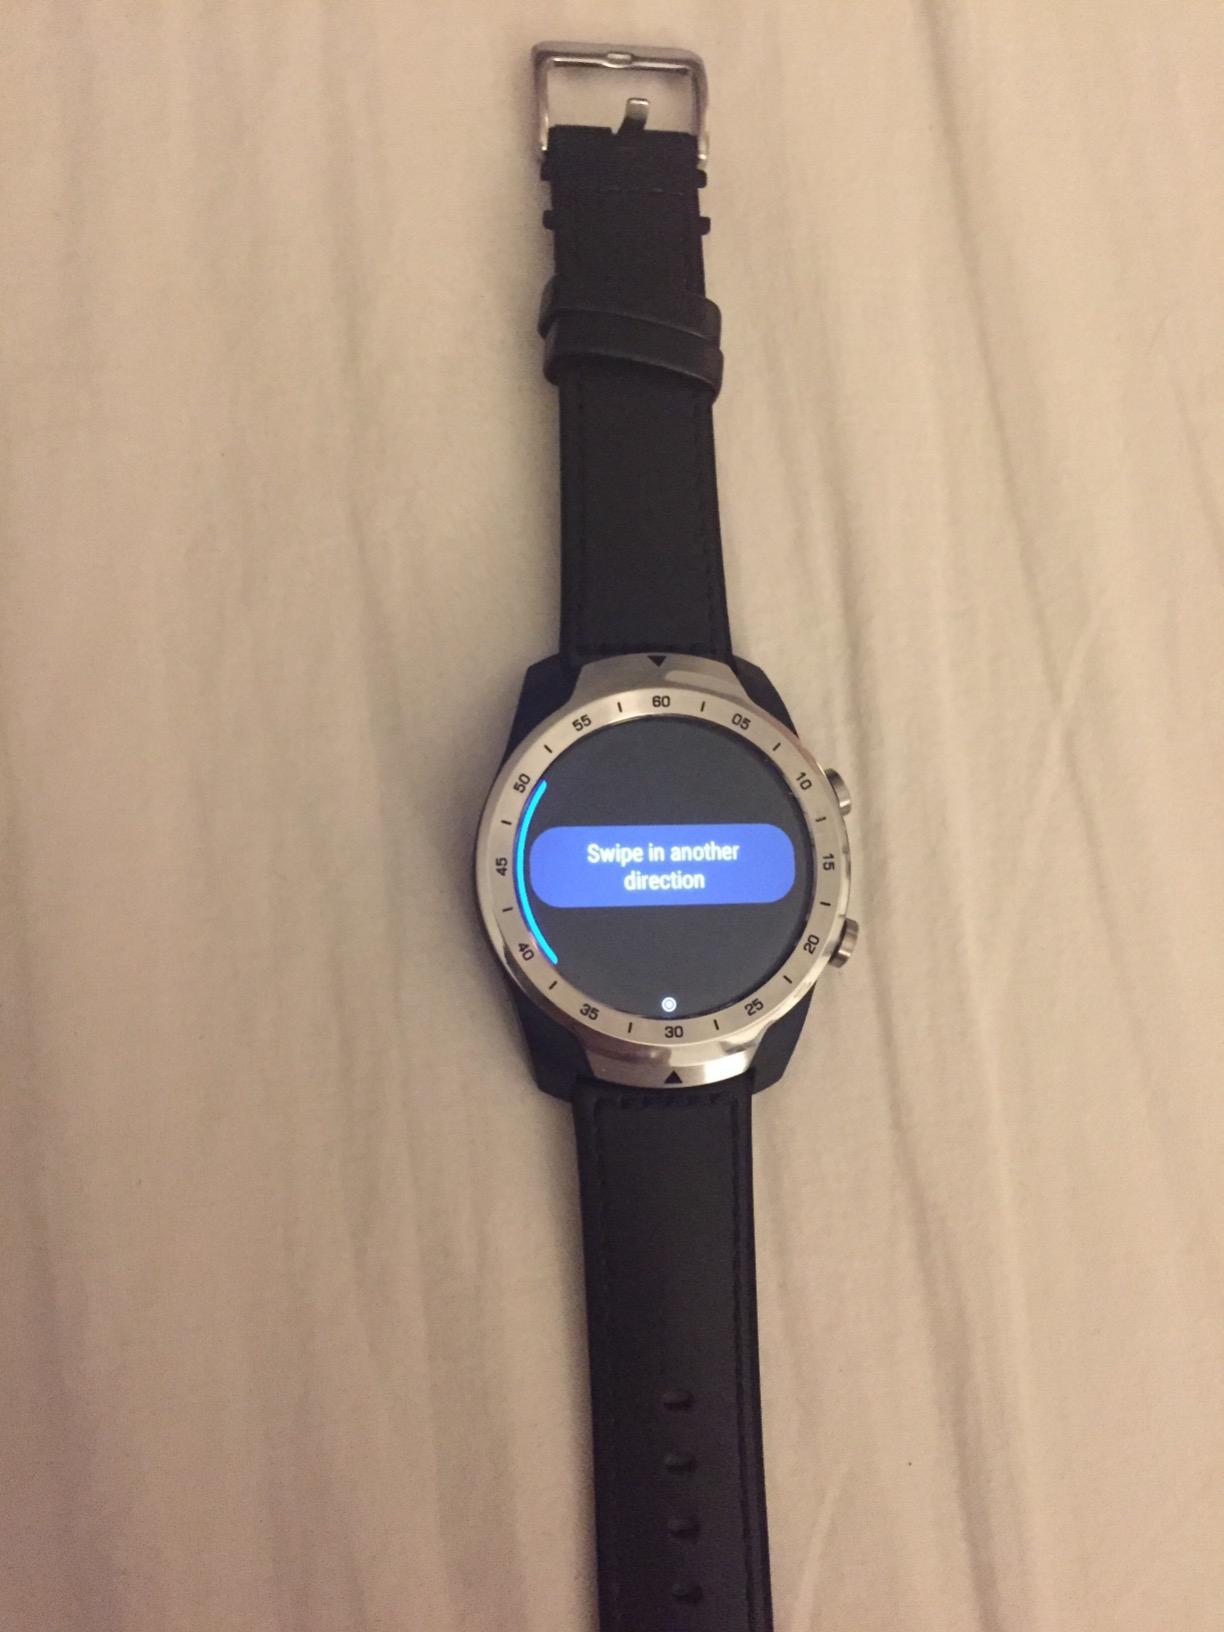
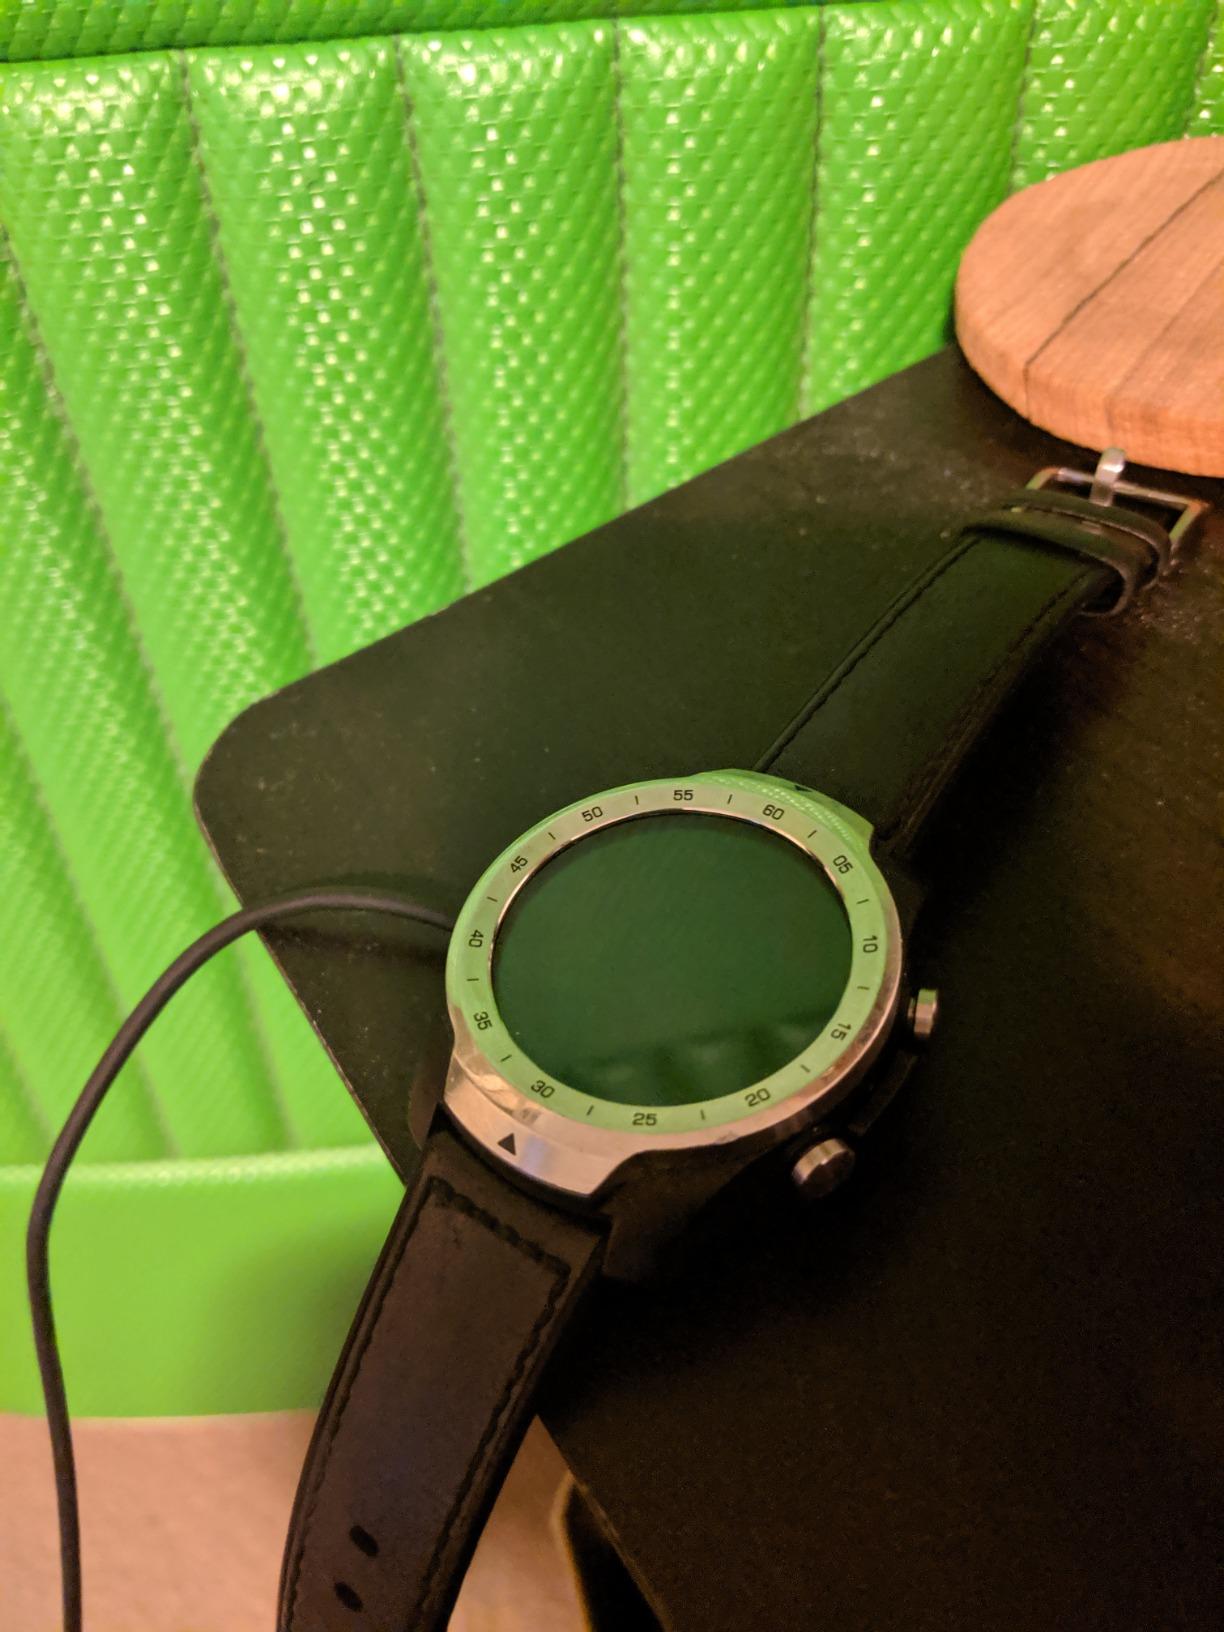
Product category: smartwatch
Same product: yes